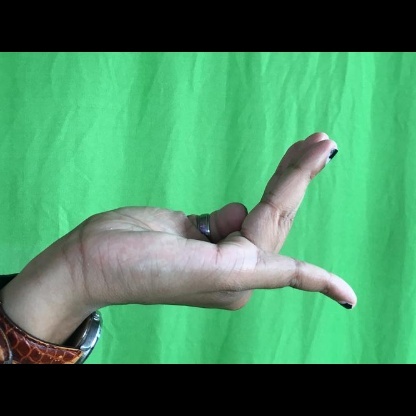
Mudra: Chaturam